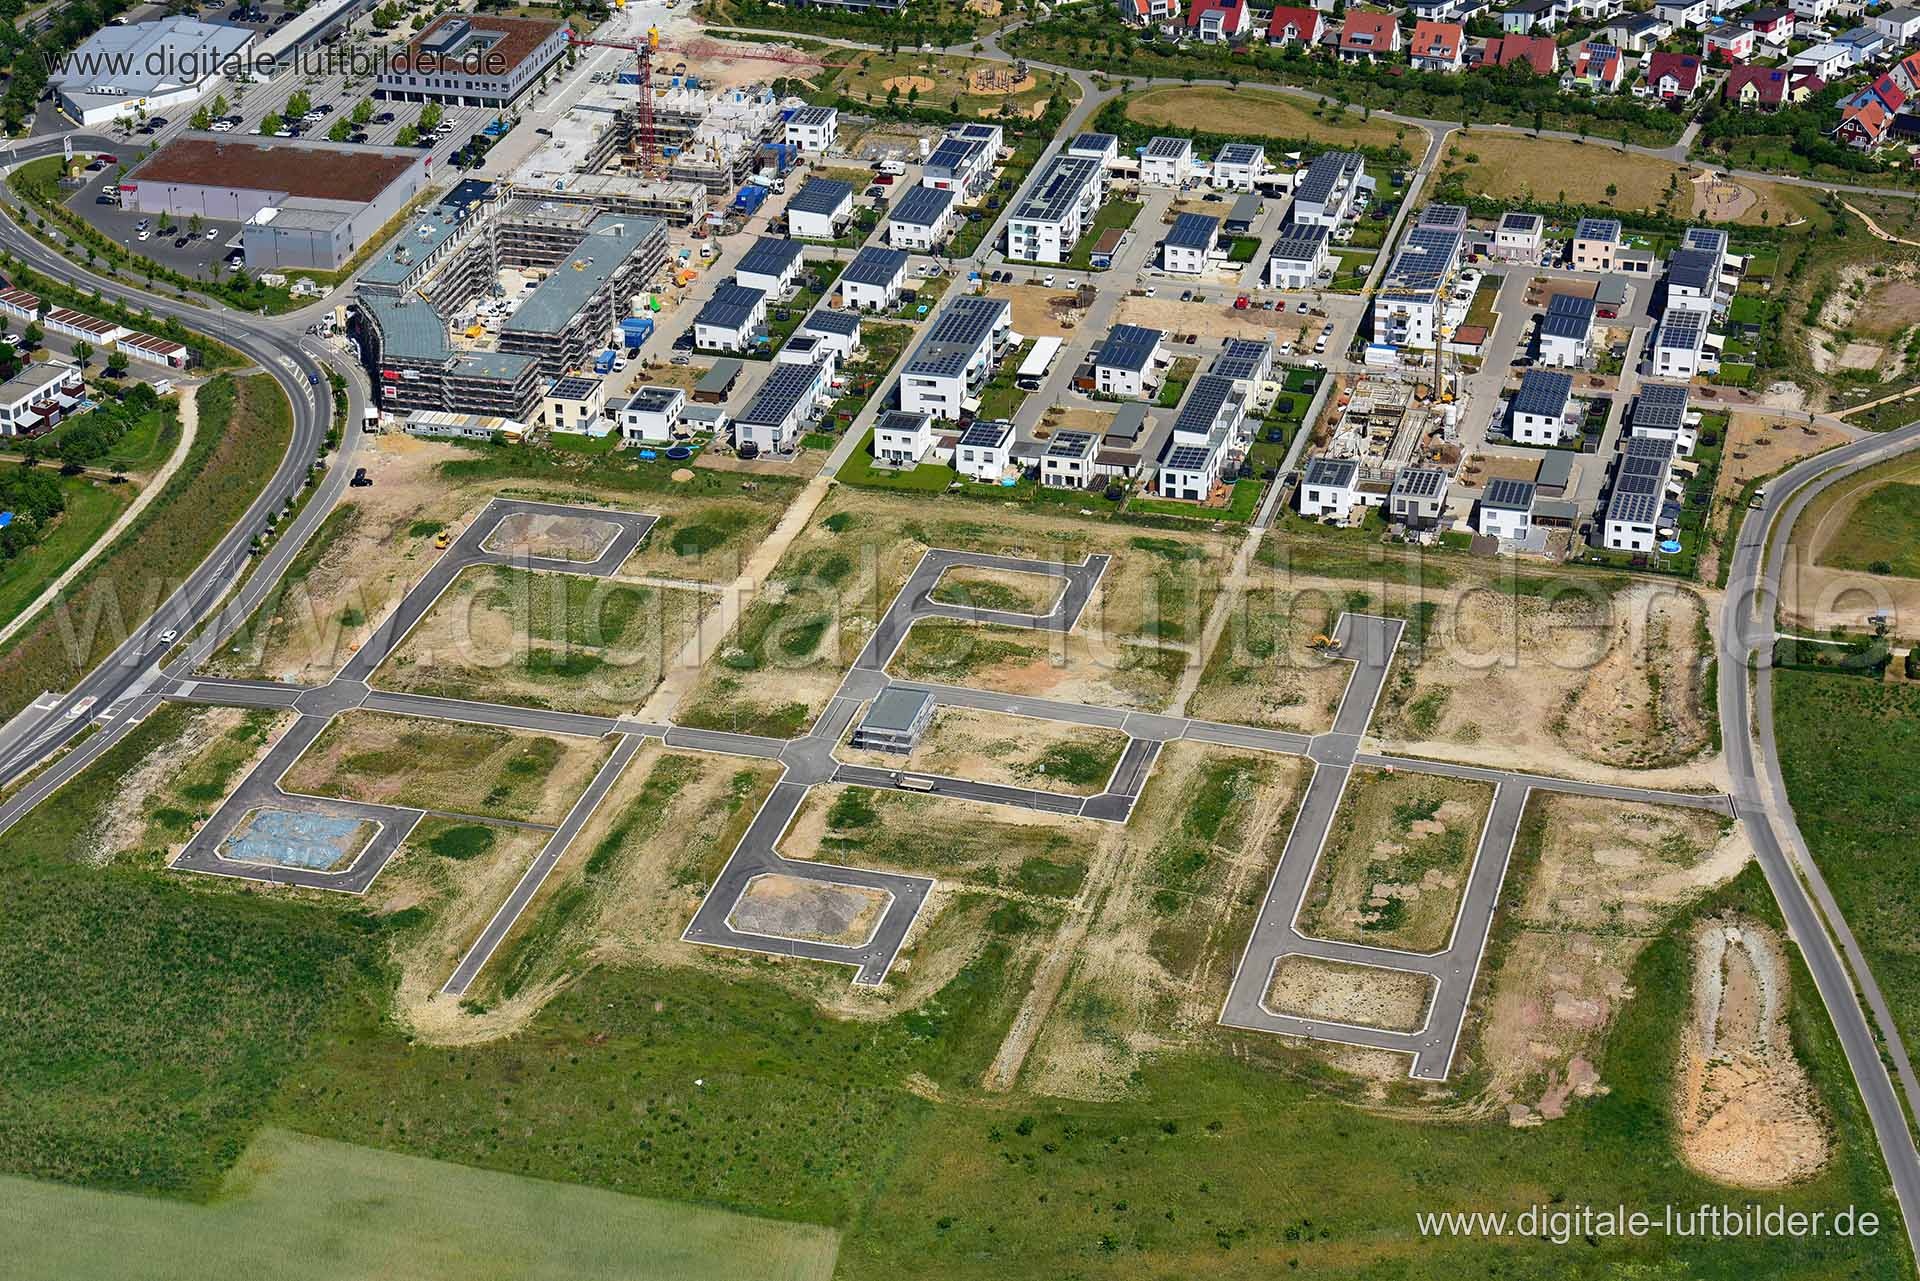
Erschließung
Titel: Erschließung, Bildnummer: n365120, Ort / Stadt: Erlangen, (Land)Kreis: kreisfreie Stadt Erlangen, Regierungsbezirk: Mittelfranken, Bundesland: Bayern, Aufnahmedatum: 02.06.2020, Schlagwörter: Luftbild, Luftbilder, Luftbildfotografie, Luftaufnahme, Luftbildaufnahme, Luftfoto, Luftbildarchiv, Luftbildsuche, Vogelperspektive, Vogelansicht, Deutschland, 91056, Rudeltplatz, Sehmerweg, Pätzoldweg, Dünischweg, Schaldachweg, Demlingweg, Hegemannweg, Erschließung bei Erlangen, Straßenbau, Straßenneubau, Wohnsiedlung, Neubausiedlung, Stadtentwicklung, Städteplanung, Baustelle, Großbaustelle, Erschließung, , Monat: Juni, Jahreszeit: Sommer, Tageszeit: Mittag / Nachmittag, Jahr: 2020, Flug ID: 20200602, Bildstatus: farblich angepasst, Bildabmessung: 7360 x 4912 Pixel, Fotograf & Copyright: Oliver Acker
Brand: digitale-luftbilder.de
Category: Software > Digital Goods & Currency > Stock Photographs & Video Footage